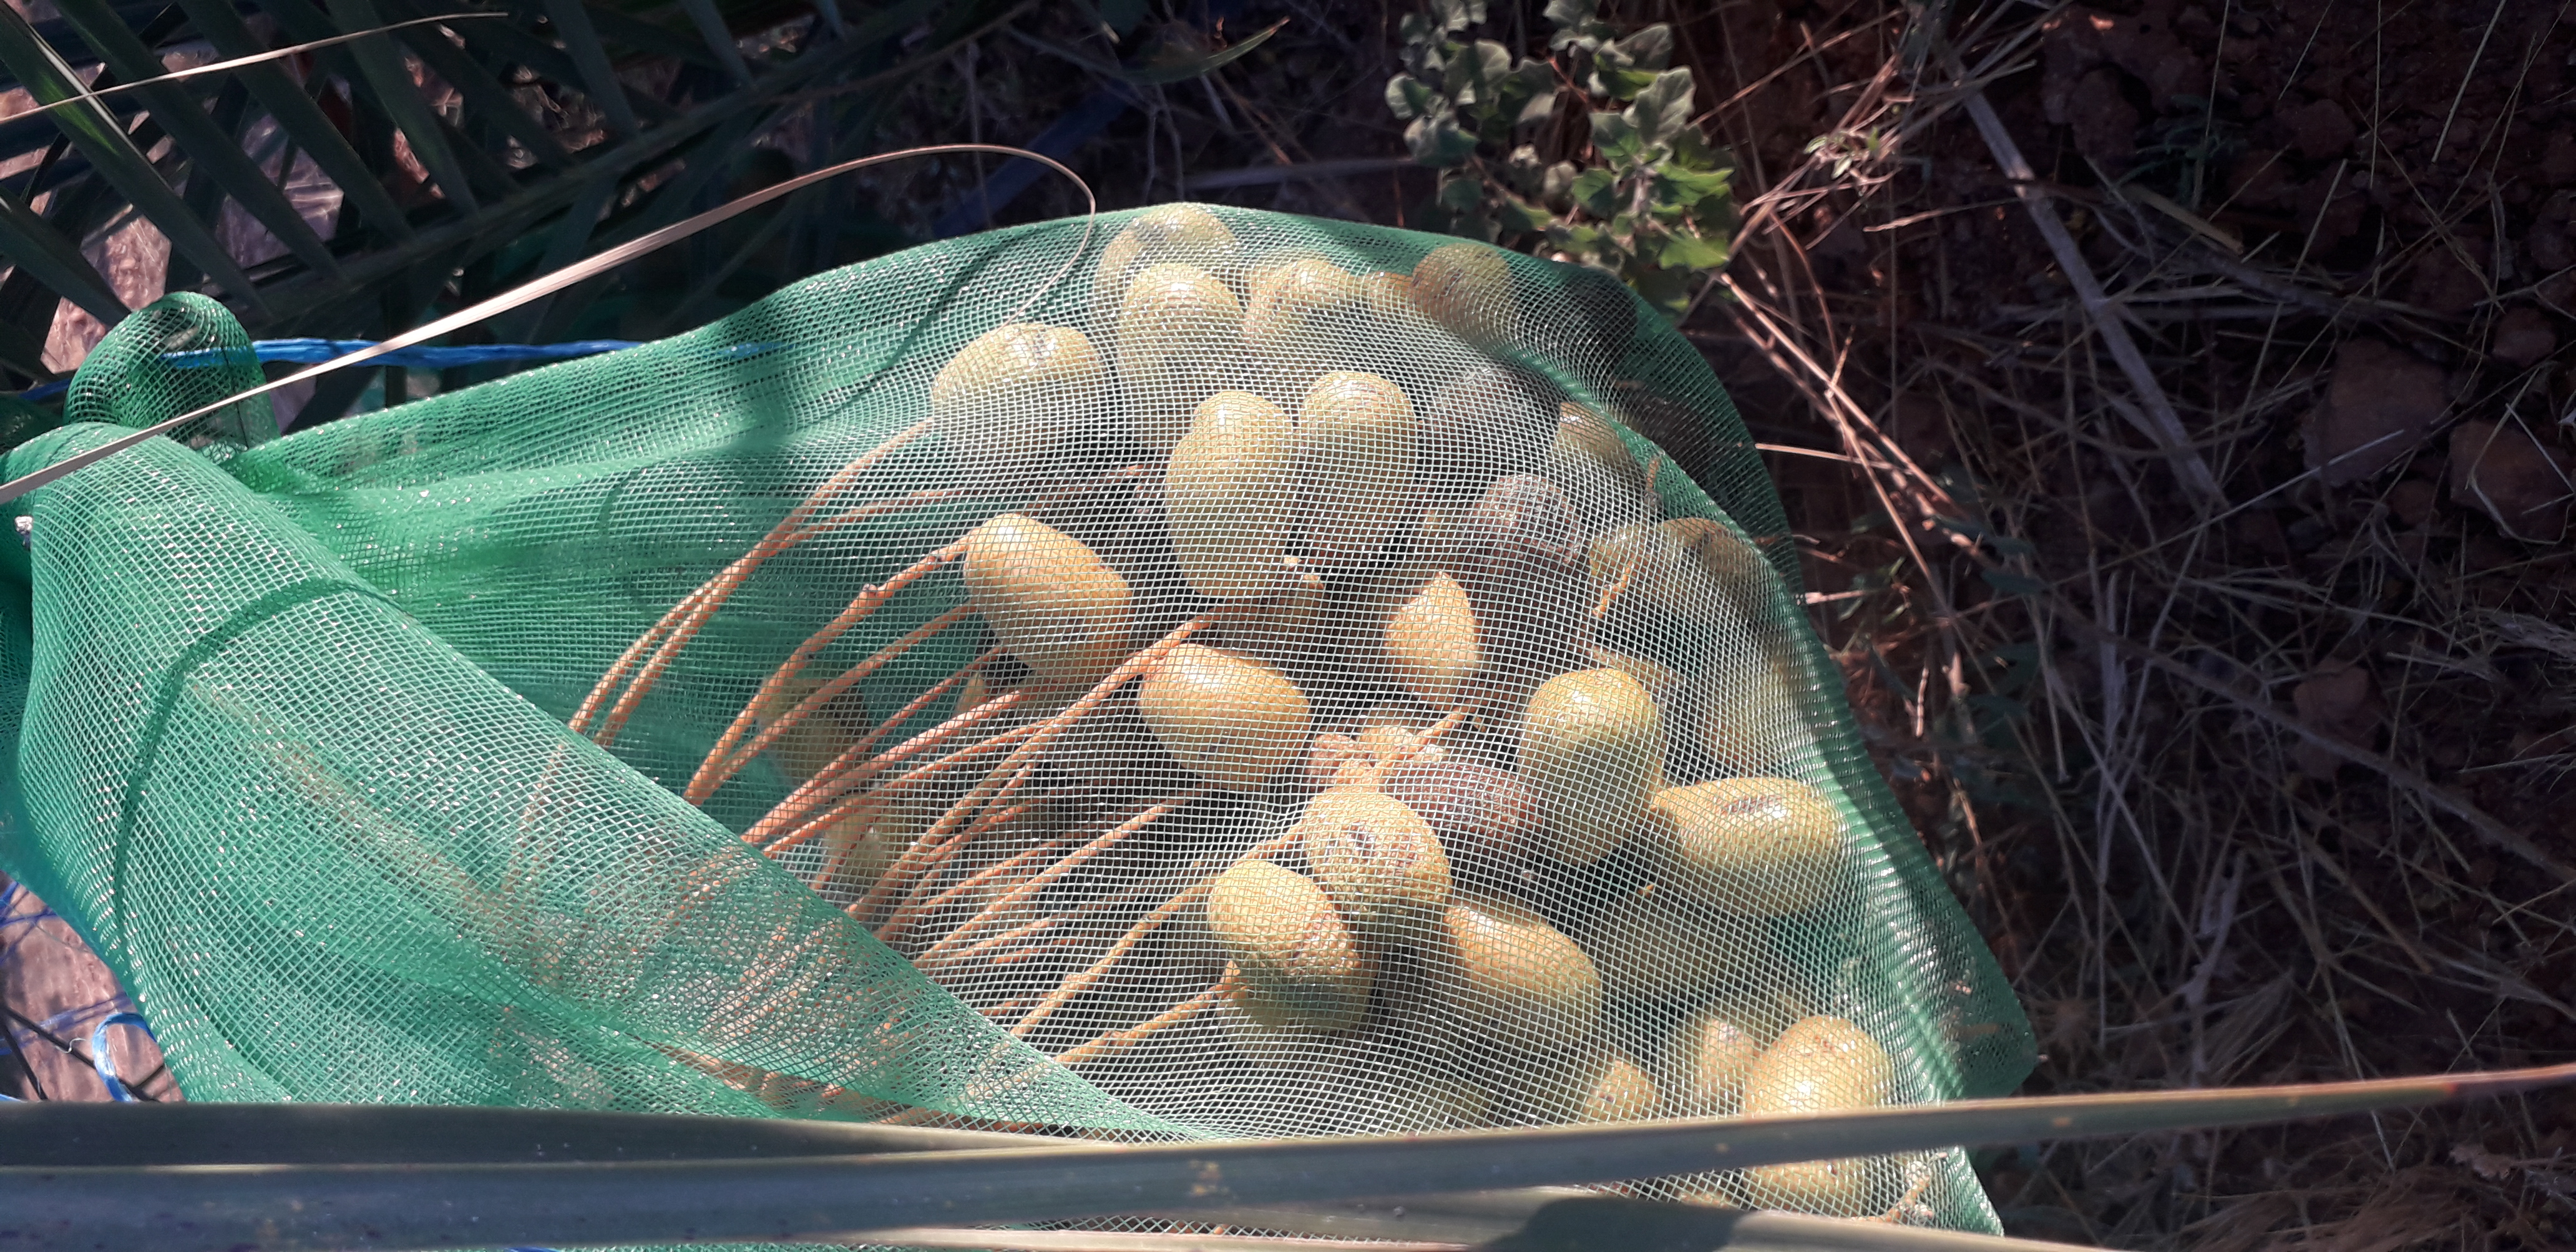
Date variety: Boufagous